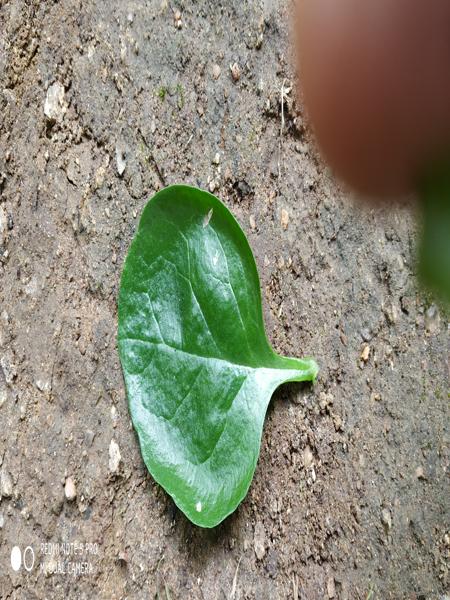
Plant: Malabar_Spinach